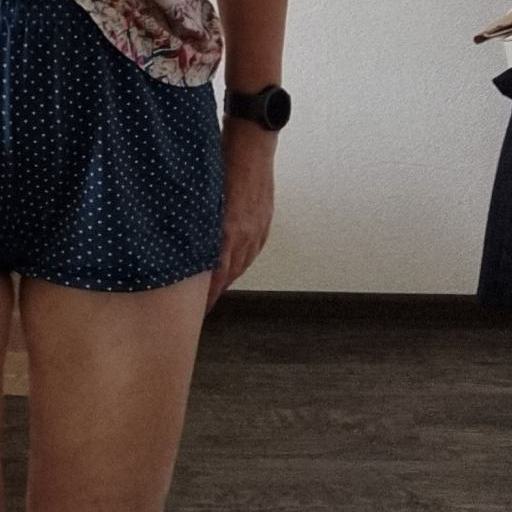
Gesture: no_gesture